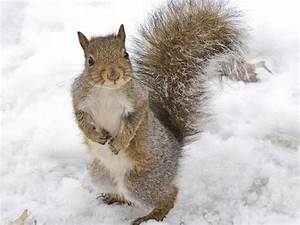
Label: squirrel